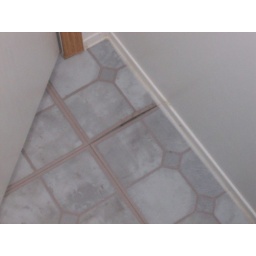
cracked linoleum behind door in bathroom